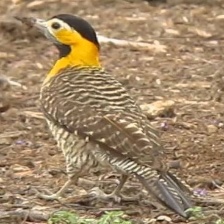
Species: CAMPO FLICKER
Scientific name: COLAPTES CAMPESTRIS